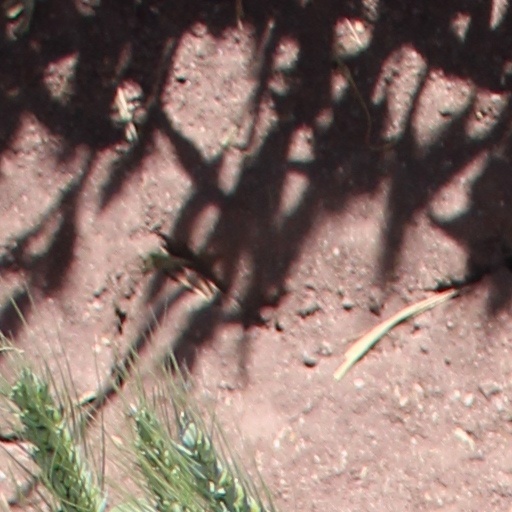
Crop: wheat